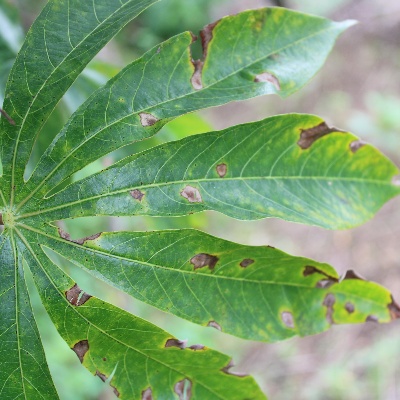
Crop: Cassava
Condition: brown spot